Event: Nepal Earthquake
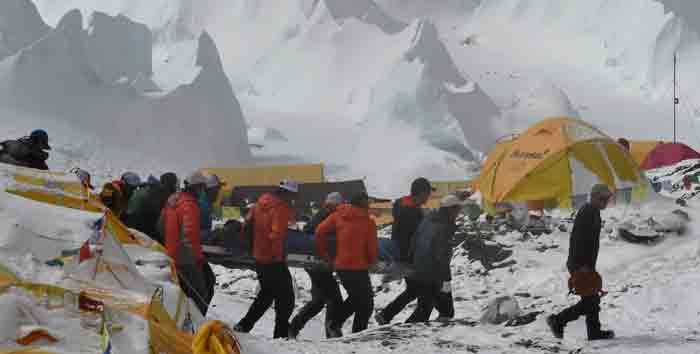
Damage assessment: no_damage